Occupational Hazards

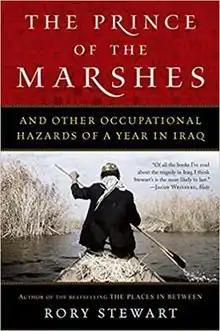
Cover of 2007 Harvest Books ed with alternative title

Occupational Hazards: My Time Governing in Iraq or The Prince of the Marshes: And other Occupational Hazards of a Year in Iraq is a 2006 non-fiction book by the British writer and later Member of Parliament Rory Stewart.